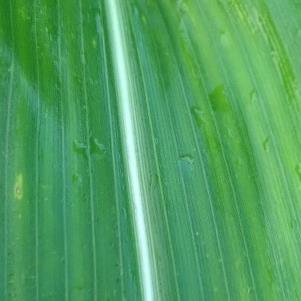
Crop: Maize
Condition: stripe-d